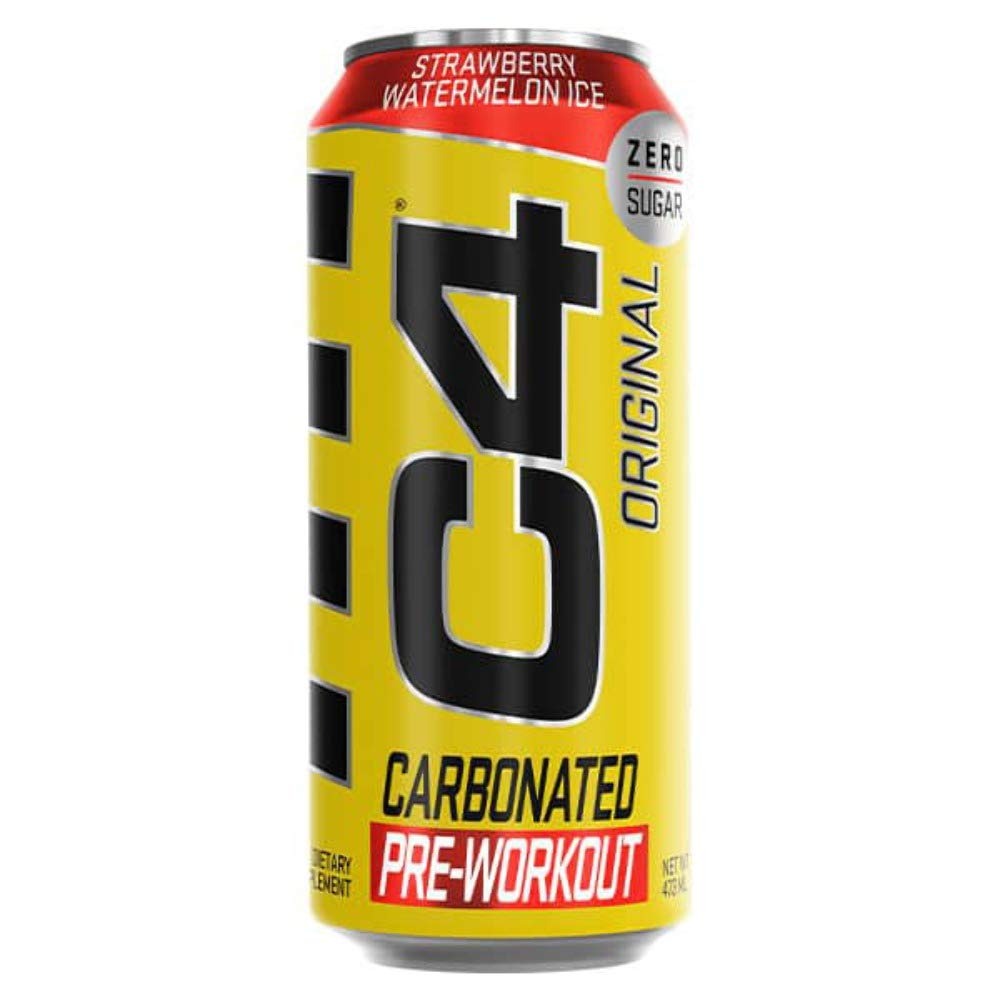
Item Name: C4 Energy Strawberry Watermelon Ice Performance Energy Drink 16 oz
Bullet Point 1: No Artificial Colors
Bullet Point 2: Gluten Free
Product Description: Dietary Fiber Nutritional Supplements
Value: nan
Unit: None

Price: 2.785